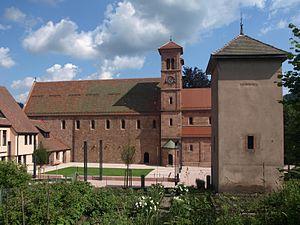
Le prieuré de Reichenbach est un ancien monastère bénédictin, aujourd'hui propriété de l'Église évangélique luthérienne, située à Klosterreichenbach, faisant partie de la commune de Baiersbronn dans le Bade-Wurtemberg.